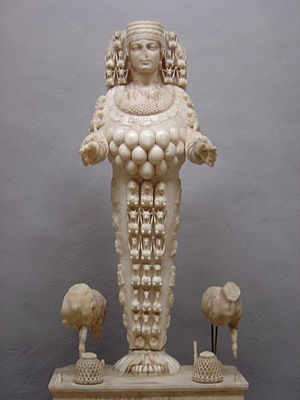
Bryst / Brysterne i kulturen / I legender, religion og kunst / Afbildninger af bryster i forskellige kulturer og historiske perioder
Brysterne er to fremhvælvinger på en kvindes overkrop, som indeholder mælkekirtlerne, og som børn kan die modermælk fra. Menneskets bryster er unikke blandt hunpattedyr, fordi de er synlige gennem hele kvindens liv. Det hænger sammen med, at kvindens bryster har udviklet sig til et sekundært kønskarakteristikum.